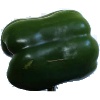
Label: Pepper Green 1